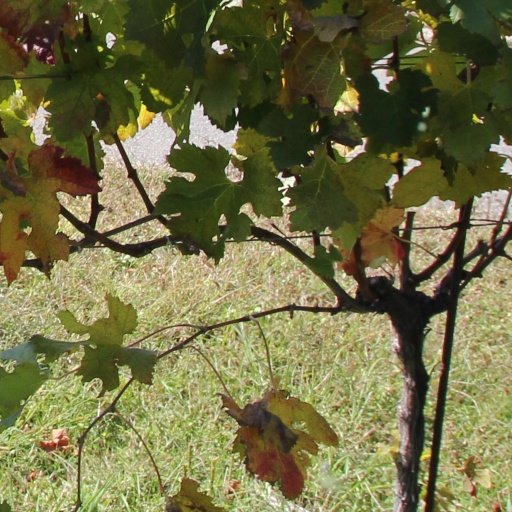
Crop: grape